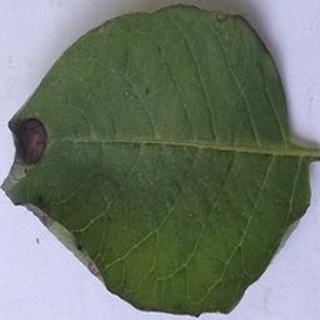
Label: potato_late_blight